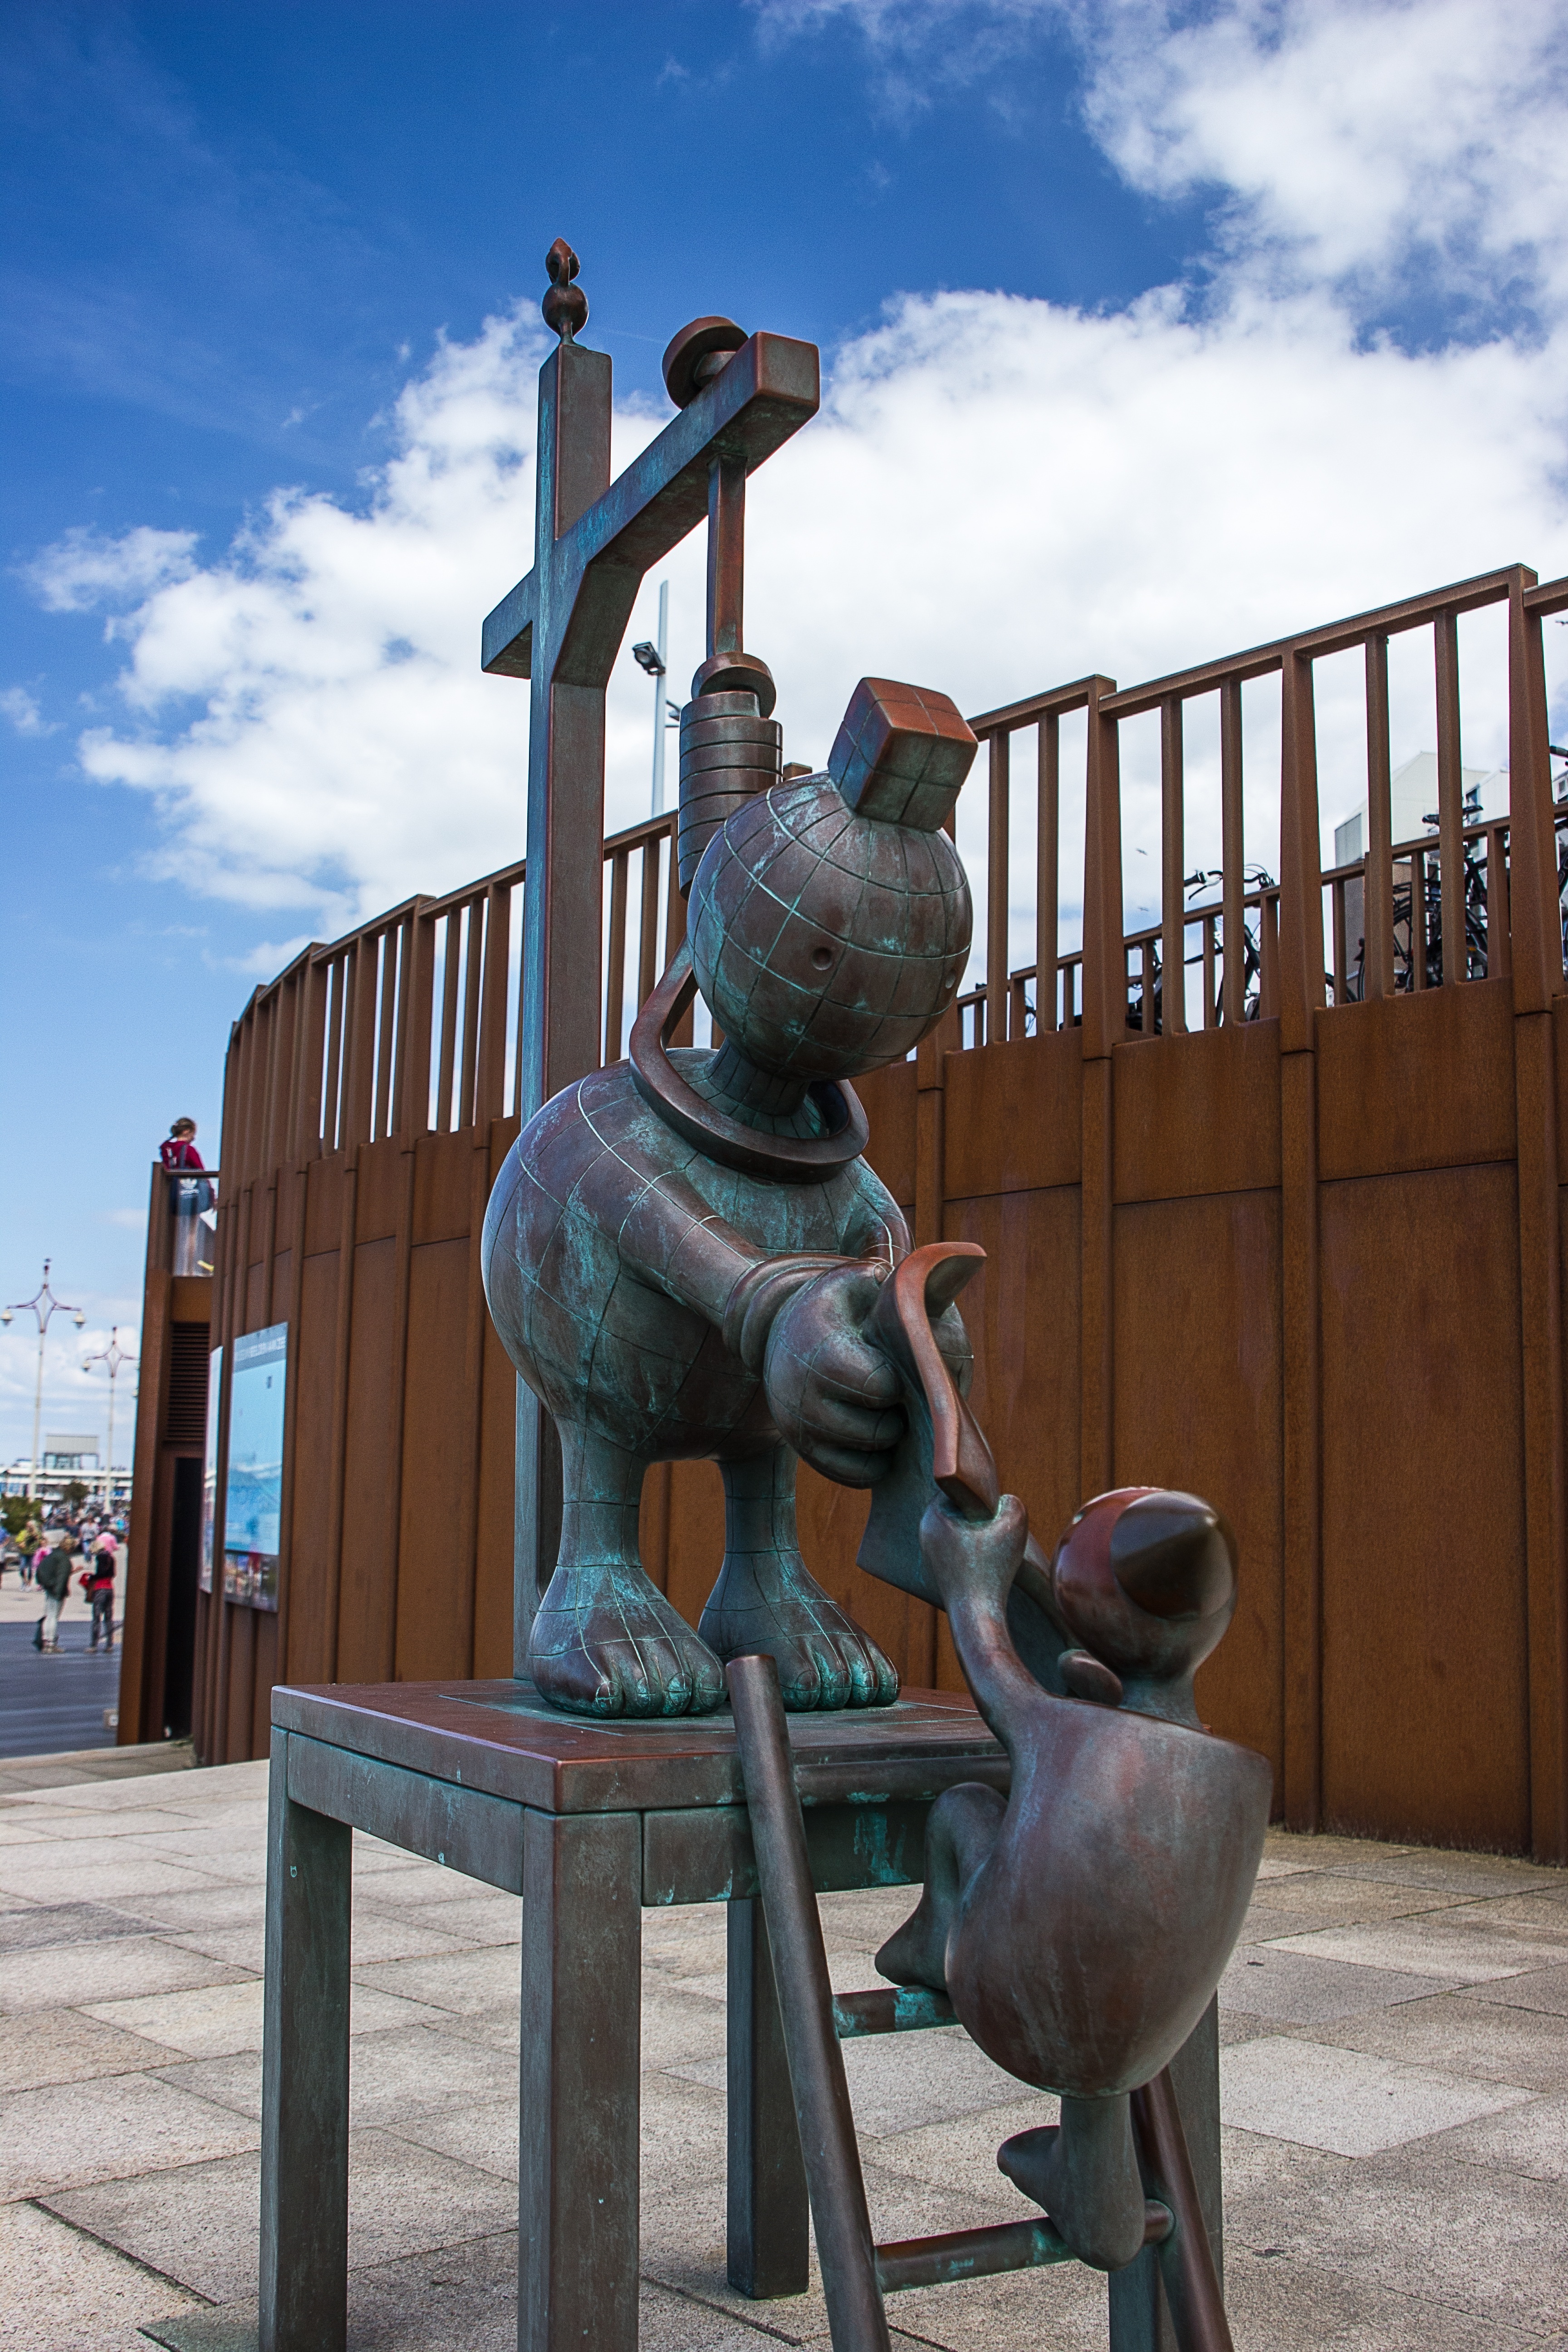
monument, vacation, statue, sculpture, art, temple, brass, work of art, bronzes